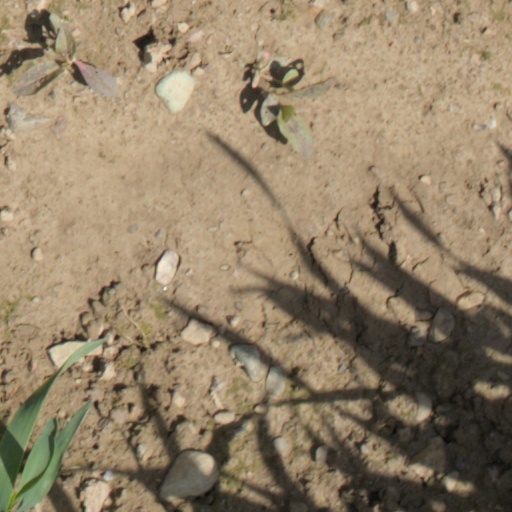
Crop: wheat